Computational anatomy

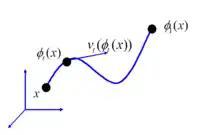
Showing the Lagrangian flow of coordinates formula_47 with associated vector fields formula_48 satisfying ordinary differential equation formula_49.

with formula_50 the vector fields on formula_51 termed the Eulerian velocity of the particles at position formula_52 of the flow. The vector fields are functions in a function space, modelled as a smooth Hilbert space of high-dimension, with the Jacobian of the flow formula_53 a high-dimensional field in a function space as well, rather than a low-dimensional matrix as in the matrix groups. Flows were first introduced for large deformations in image matching; formula_54 is the instantaneous velocity of particle formula_55 at time formula_56 .